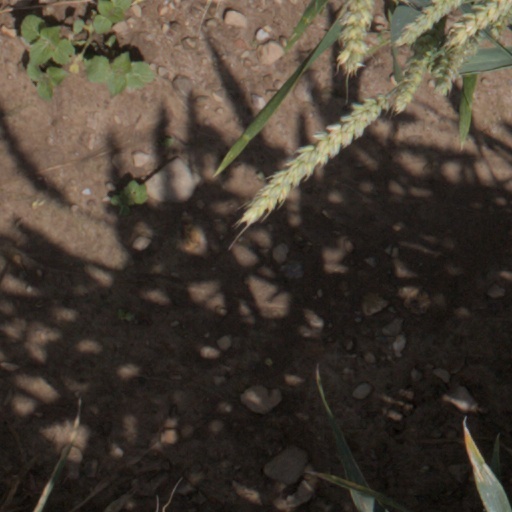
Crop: wheat